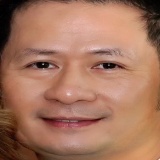
ca sĩ Bằng Kiều